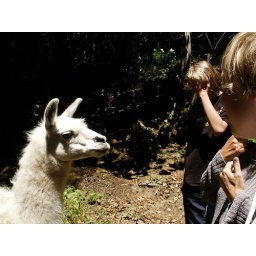
Lamas in the black mountains